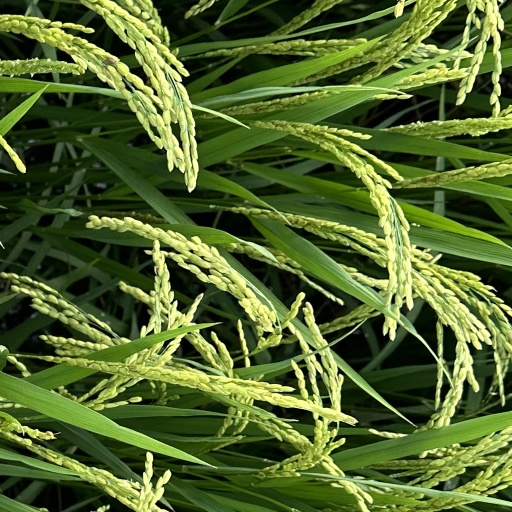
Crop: rice